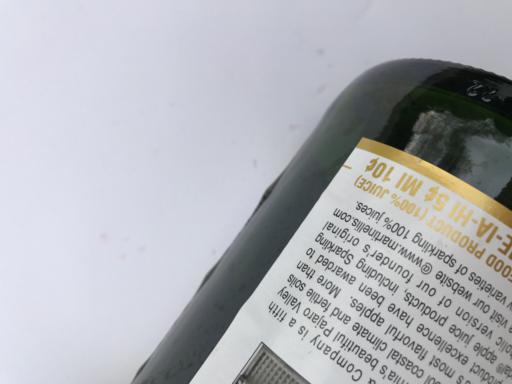
Waste category: glass